Saskatoon Fringe Theatre Festival

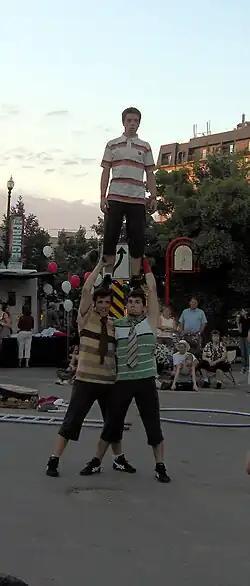
Street Performers

The Saskatoon Fringe Festival produced by 25th Street Theatre is an annual Fringe theatre festival in Saskatoon, Saskatchewan, Canada. A Fringe Festival is not censored, and not juried, provides live theatre inexpensively, and a public busking forum for musicians. The 10-day international theatre, arts, and culture Festival is hosted annually in the Broadway District in the Nutana neighborhood.